Rahma El Siddig Mustafa

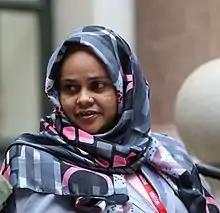
Mustafa, at the "Week of Women" panel discussion and networking event hosted by DFID in London, 17 November 2016

Rahma El Siddig Gasm Elbari Mustafa, more commonly known as Rahma El Siddig Mustafa or Rahma Mustafa, is a Sudanese disability rights activist.